Boisrond-Tonnerre

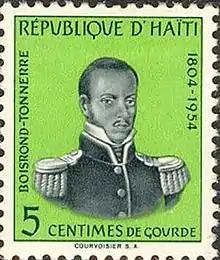
Louis Boisrond Tonnerre on a Haitian postage stamp for the 150-year anniversary of the Haitian Revolution, (1804-1954).

Louis Félix Mathurin Boisrond-Tonnerre (born 6 June 1776; executed 24 October 1806), better known as simply Boisrond-Tonnerre, was a Haitian writer and historian who is best known for having served as Jean-Jacques Dessalines' secretary. Boisrond-Tonnerre was educated in Paris until 1798 when he returned to Haiti (Daut 56). He is the author of the 1804 Haitian Declaration of Independence, which formally declared Haiti's independence from the colonial rule of France. He is also known for his work chronicling the Haitian Revolution, "Mémoires pour Servir à l'Histoire d'Haïti".